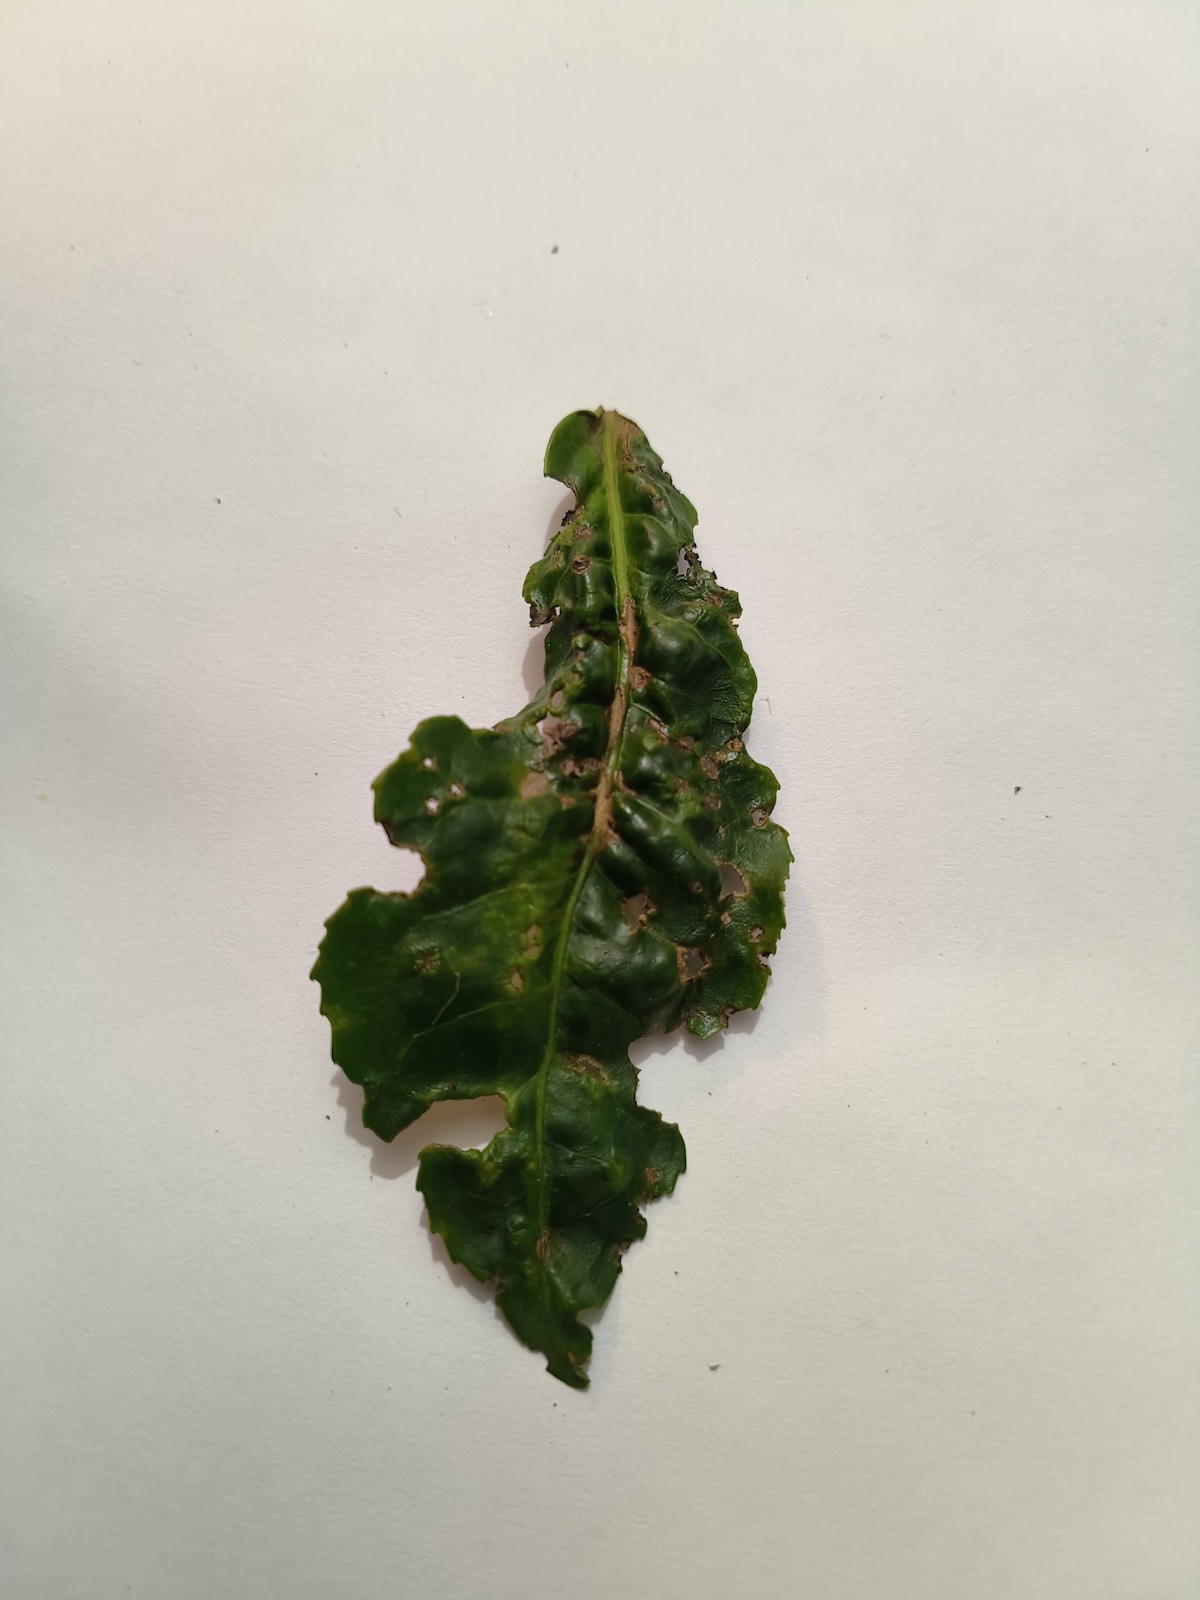
Label: Green mirid bug